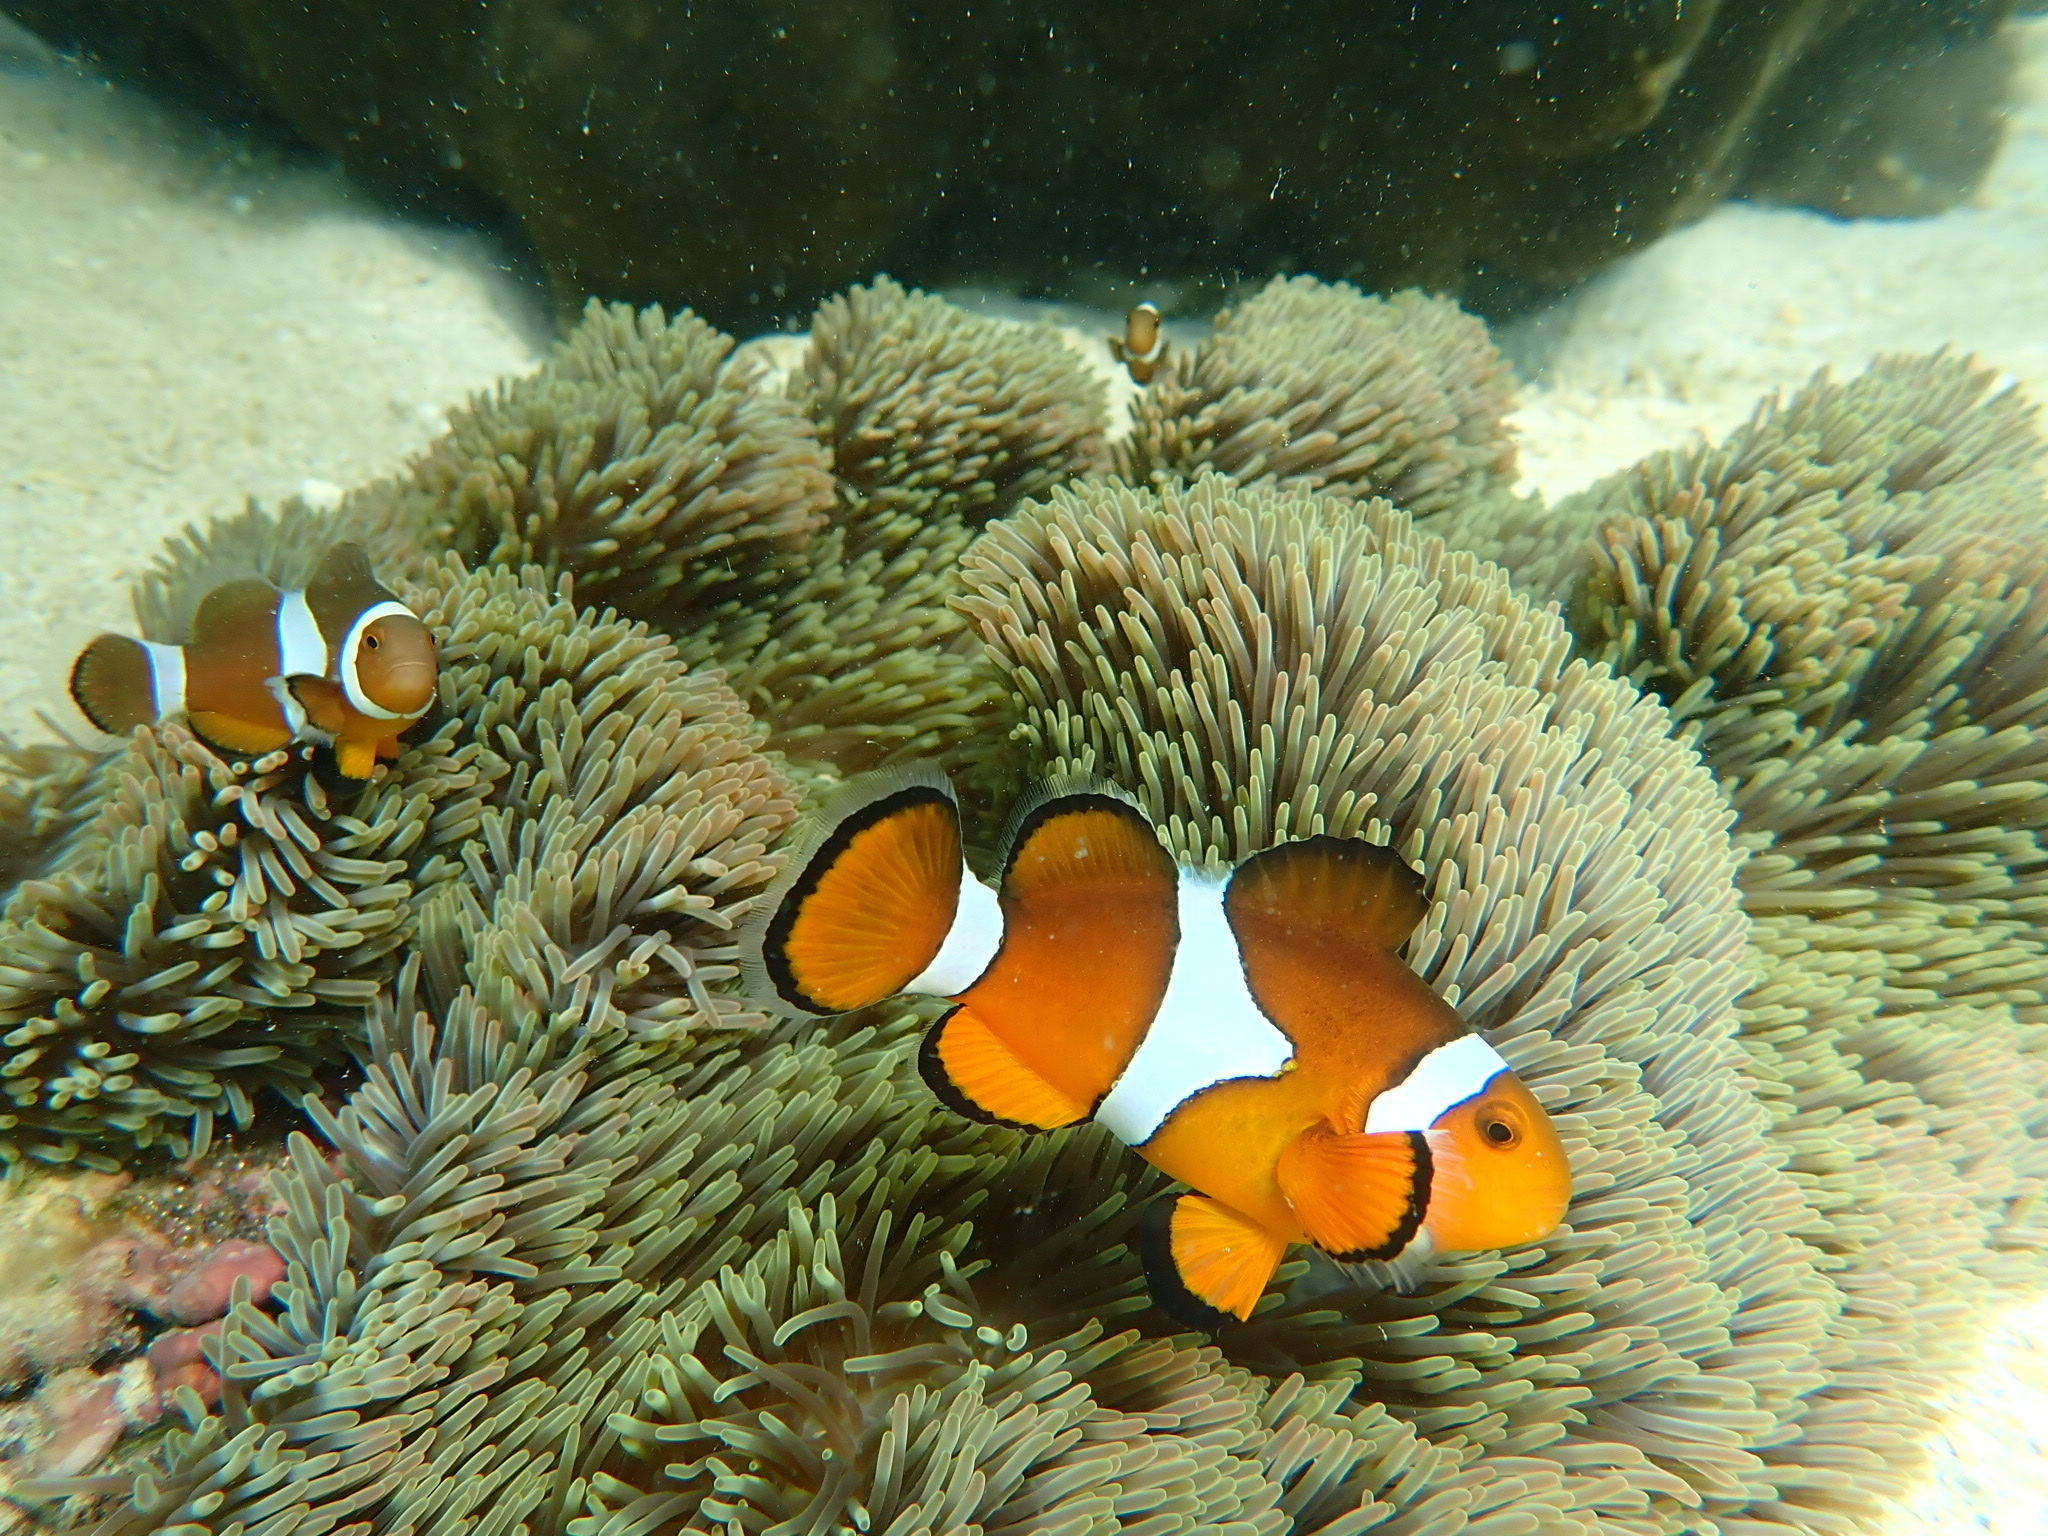
Amphiprion ocellaris (Ocellaris Anemonefish)